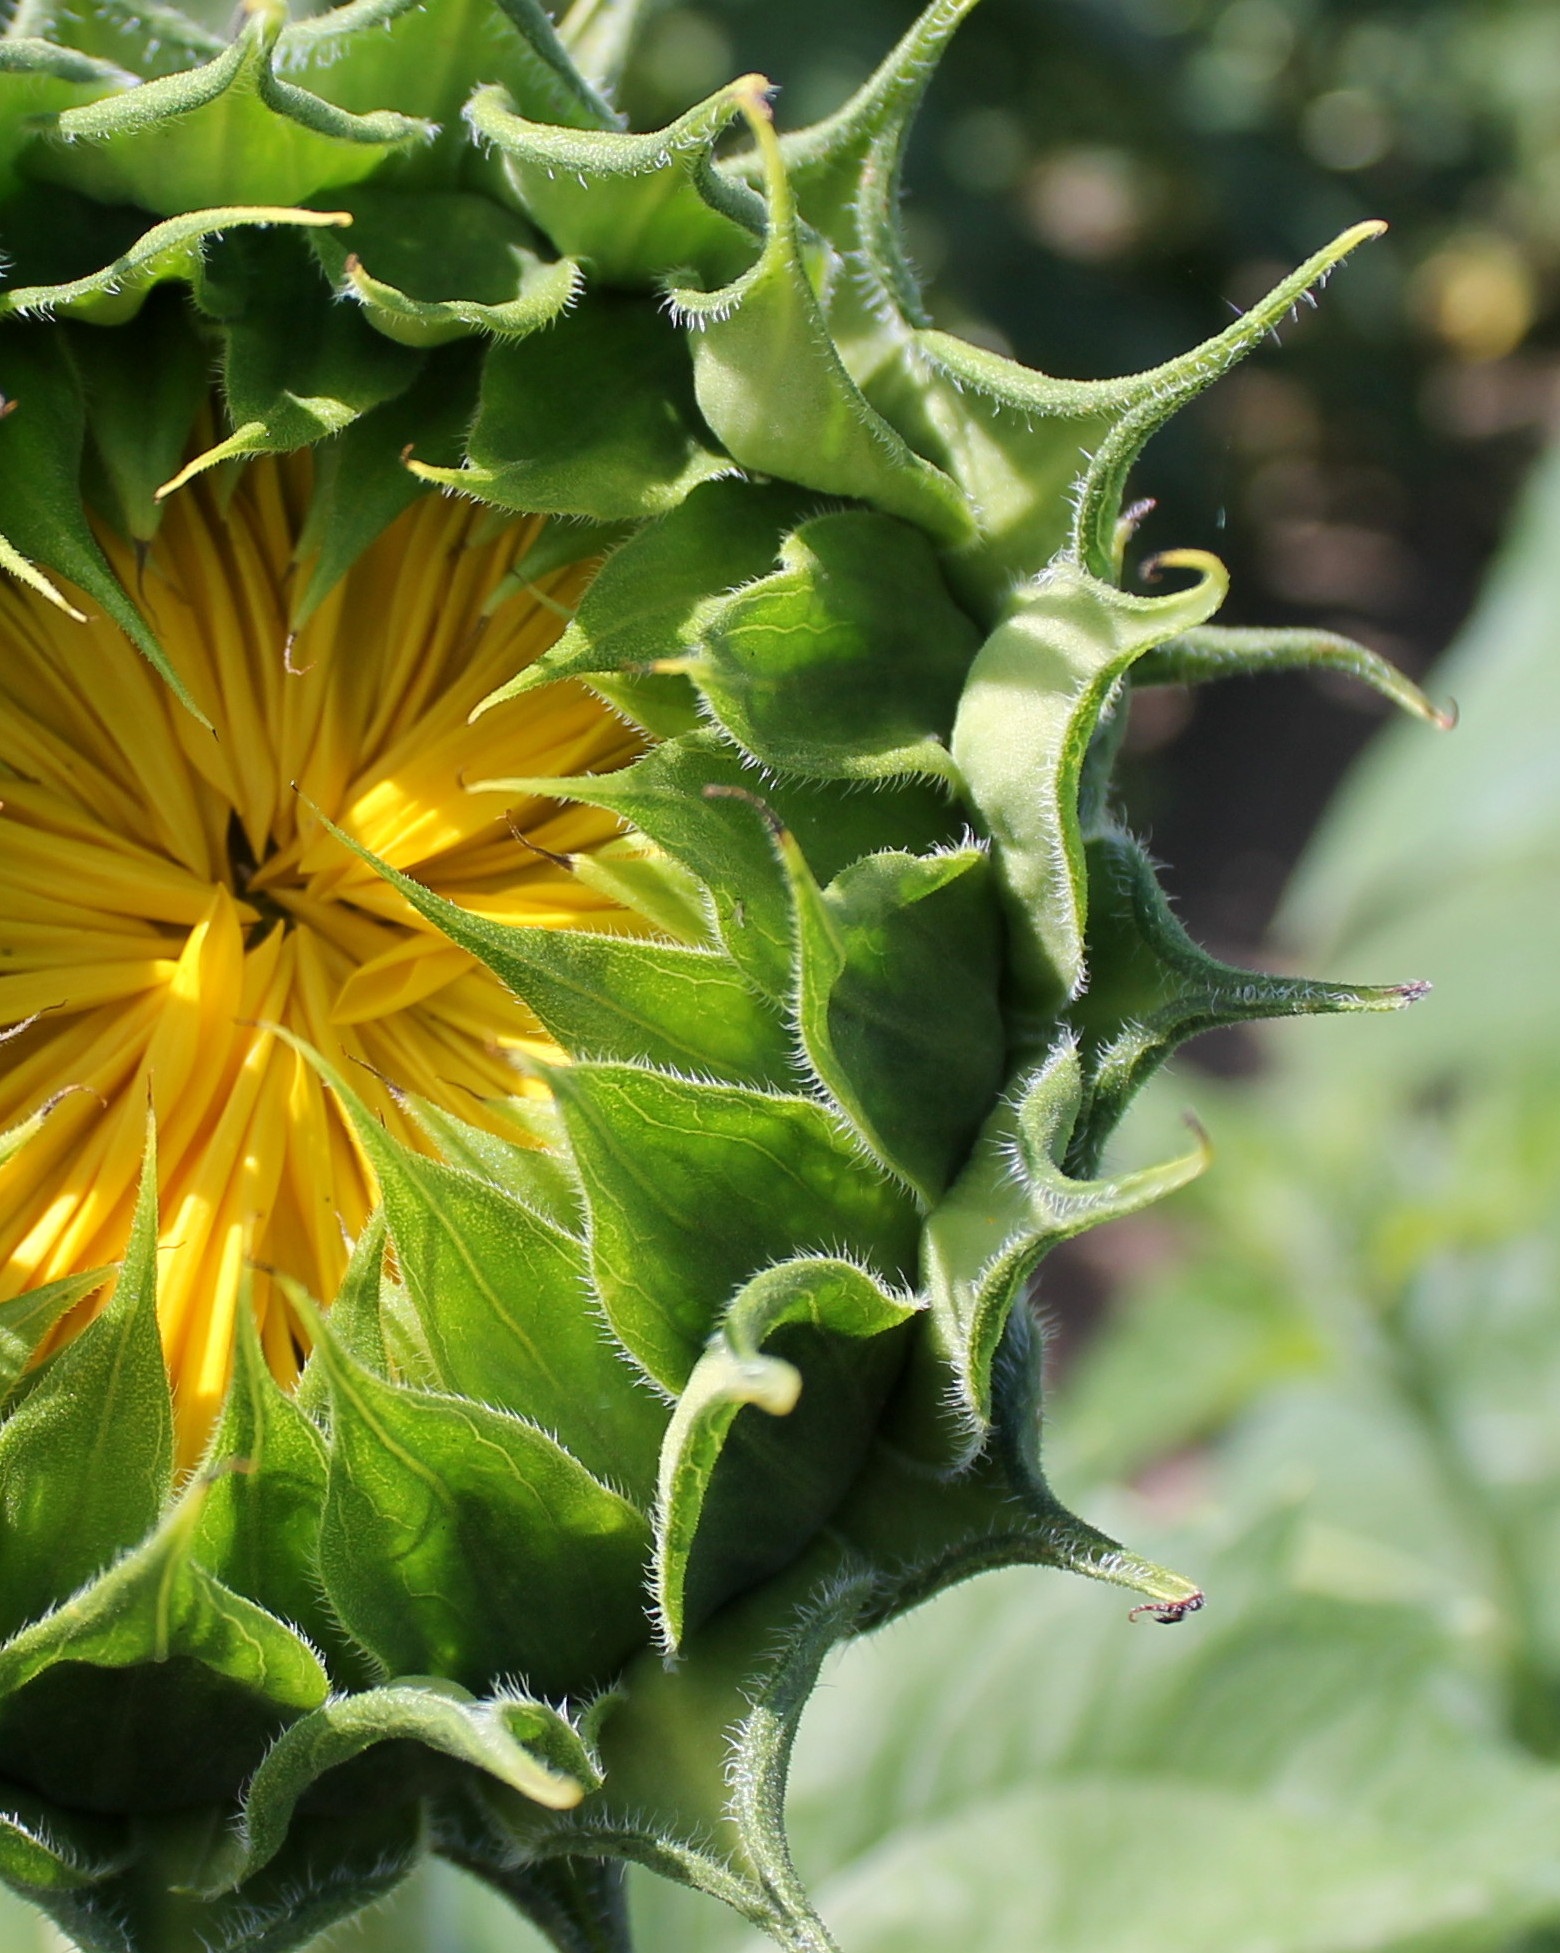
blossom, plant, leaf, flower, summer, food, green, herb, produce, vegetable, botany, yellow, agriculture, garden, flora, sunflower, wildflower, thistle, bud, macro photography, flowering plant, daisy family, annual plant, land plant